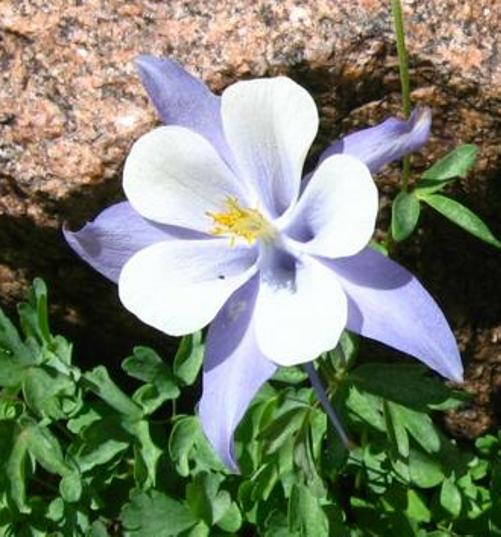
Flower: columbine